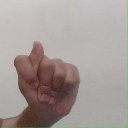
अक्षर: ट